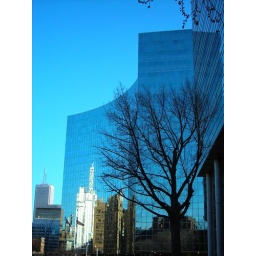
building against the sky